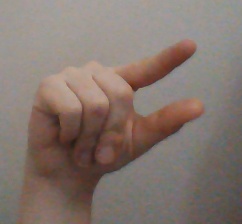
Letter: dal